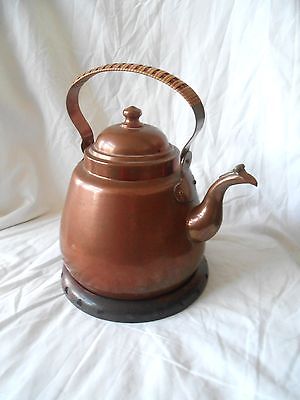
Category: kettle